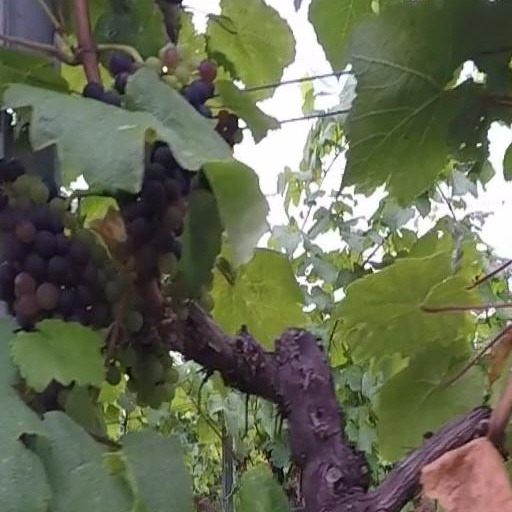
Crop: grape